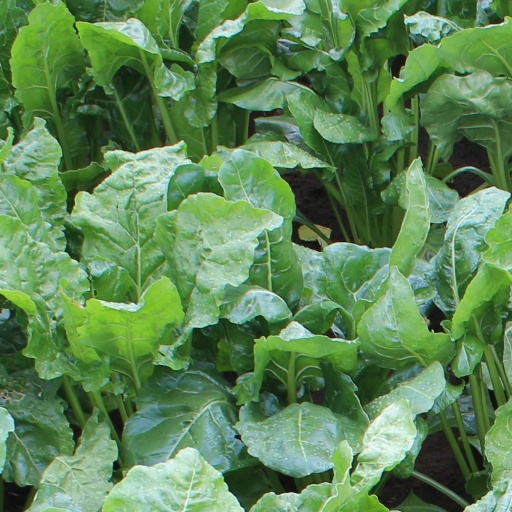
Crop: sugar beet